Louis Sullivan

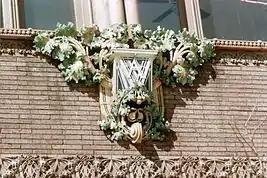
Detail of the ornamentation of the Van Allen Building

Another champion of Sullivan's legacy was the architect Crombie Taylor (1907–1991), of Crombie Taylor Associates. After working in Chicago, where he had headed the famous "Institute of Design", later known as the Illinois Institute of Technology (IIT), in the 1950s and early 1960s, he had moved to Southern California. He led the effort to save the Van Allen Building in Clinton, Iowa from demolition. Taylor, acting as an aesthetic consultant, had worked on the renovation of the Auditorium Building (now Roosevelt University) in Chicago.